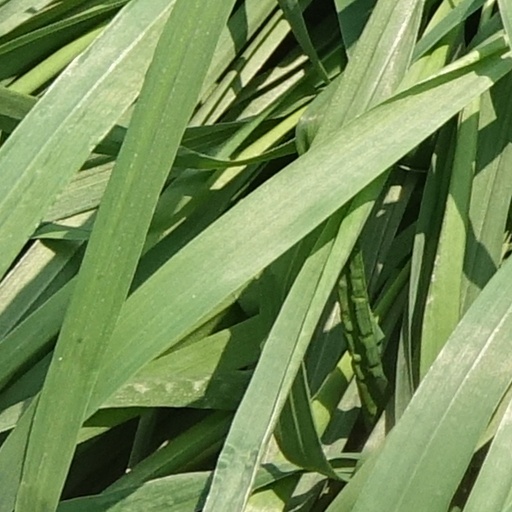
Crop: wheat